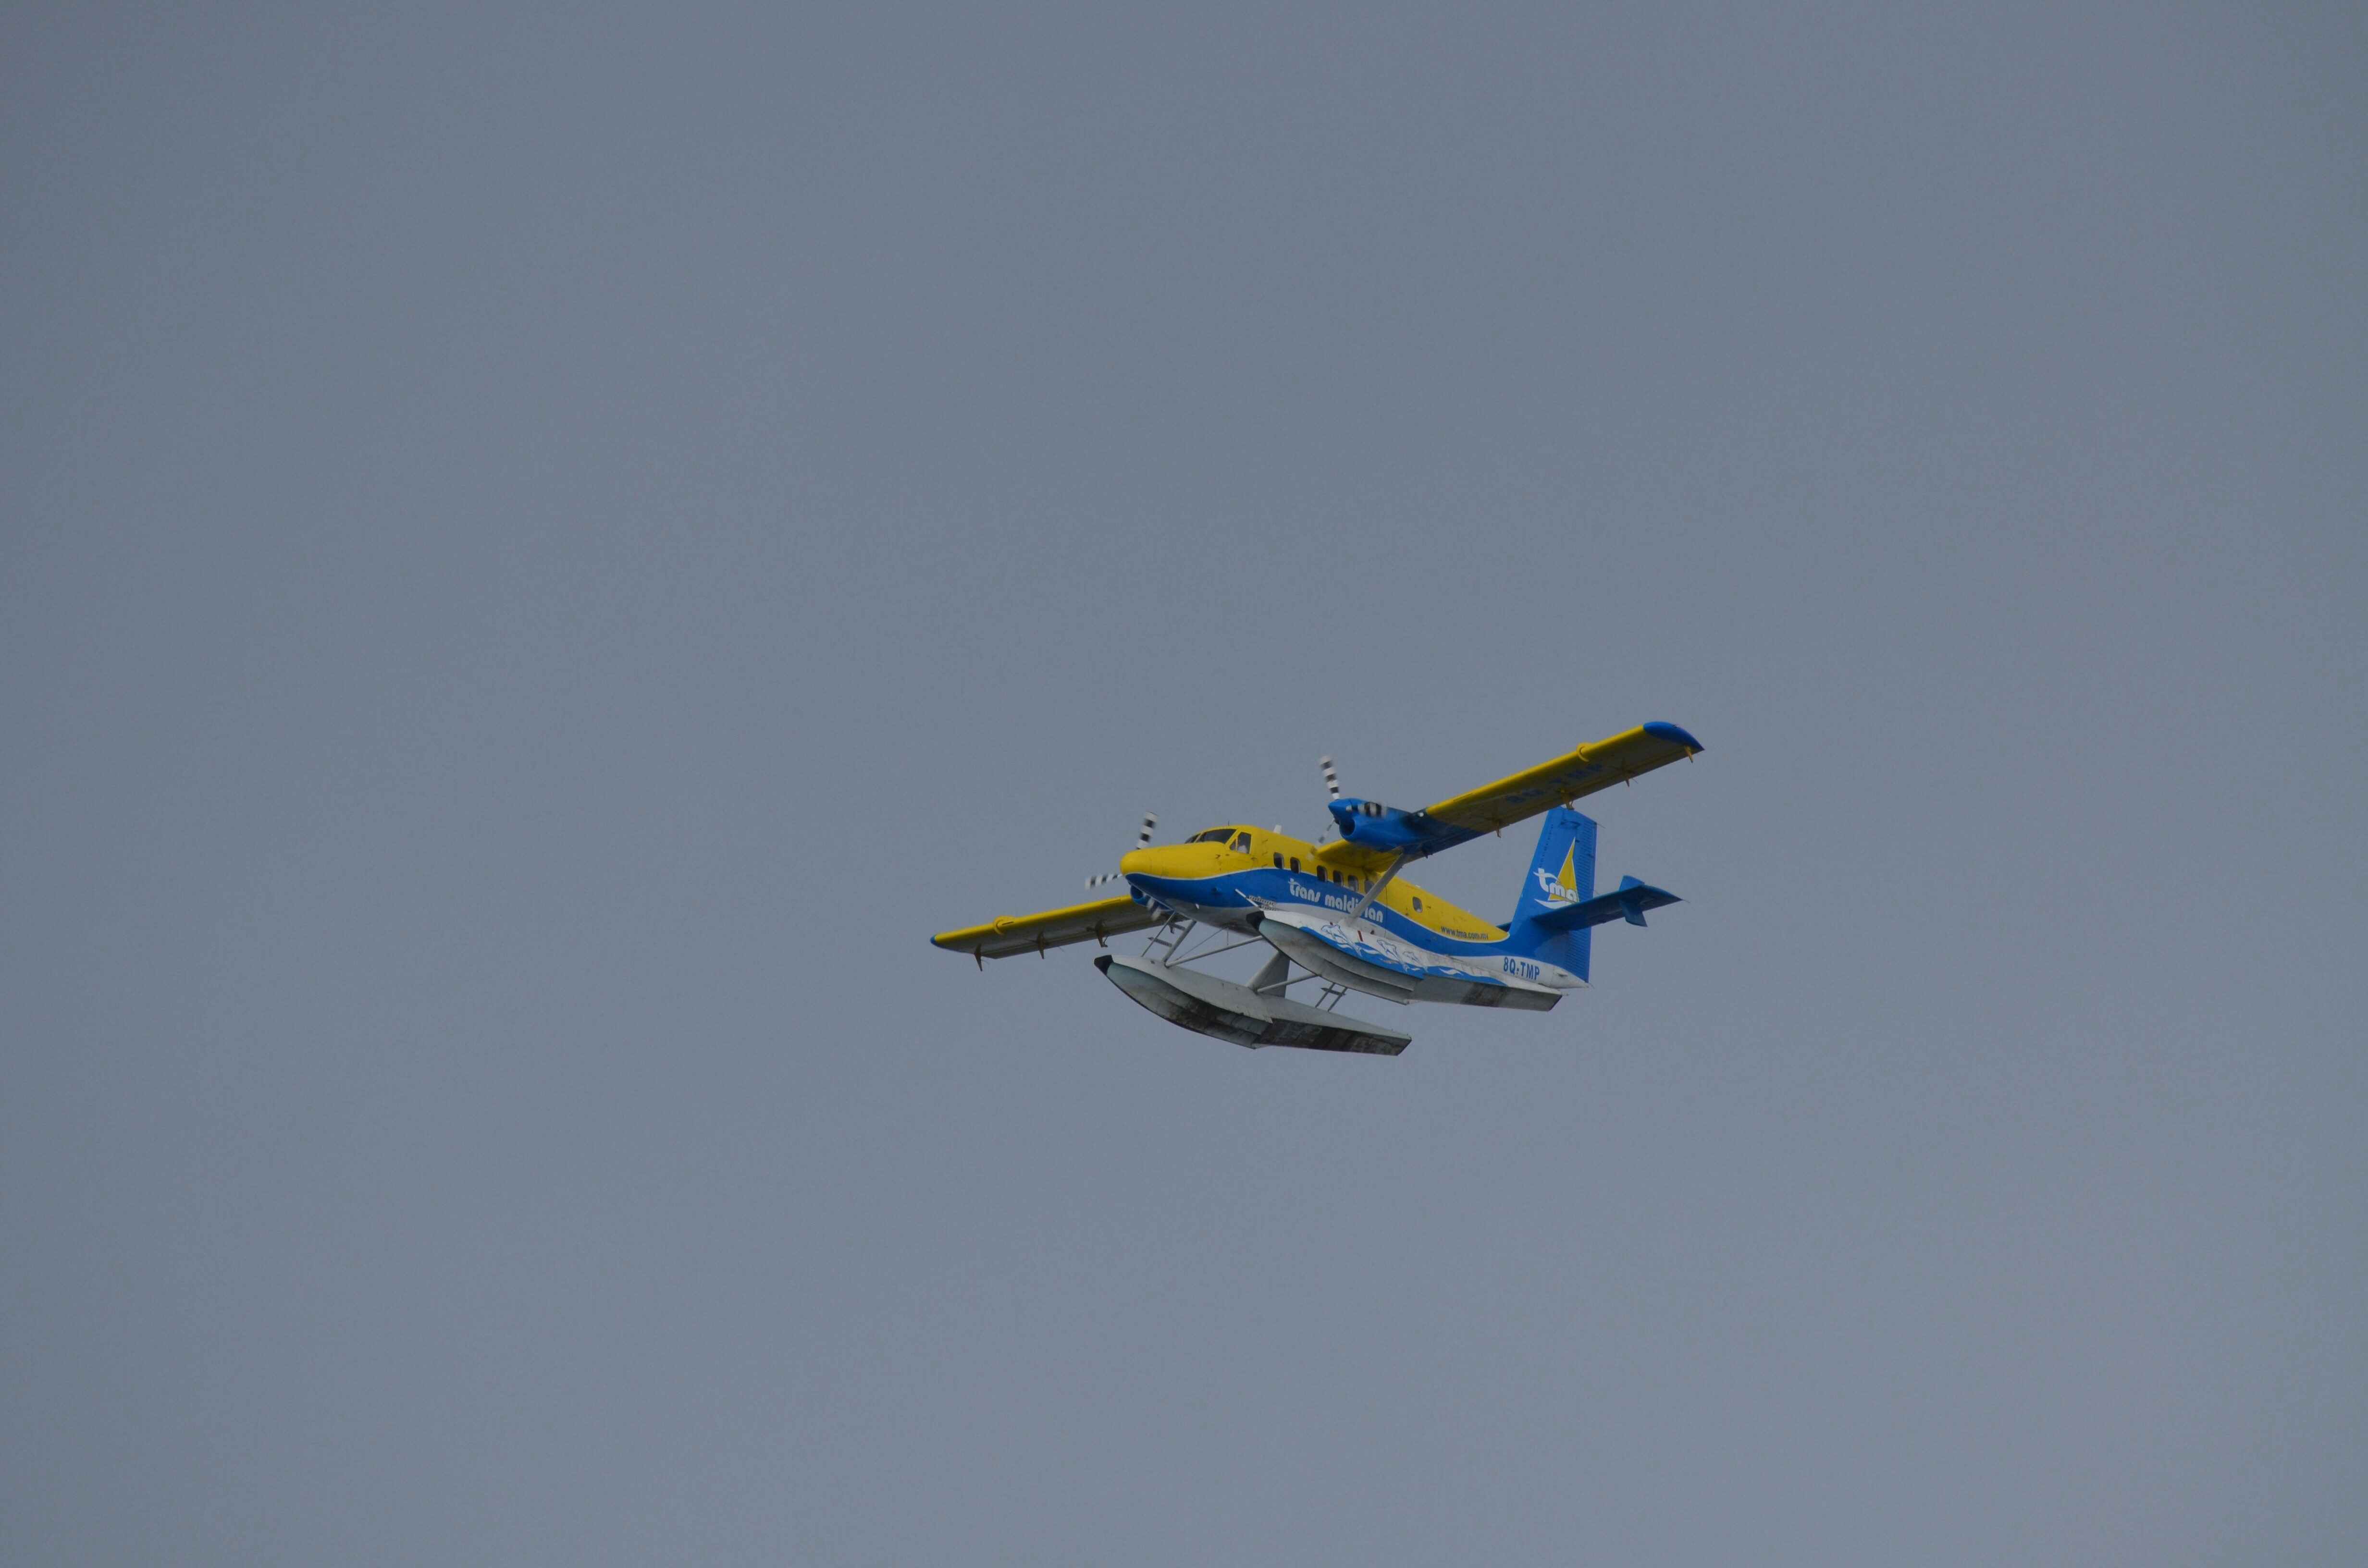
wing, airplane, aircraft, vehicle, airline, aviation, flight, takeoff, seaplane, maldives, air show, air force, aerobatics, monoplane, air travel, atmosphere of earth, general aviation